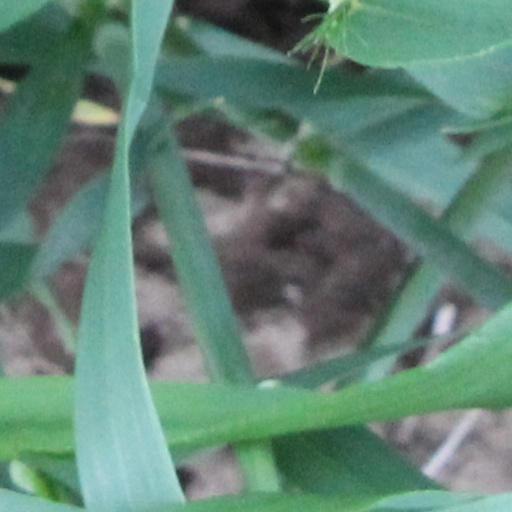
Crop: wheat